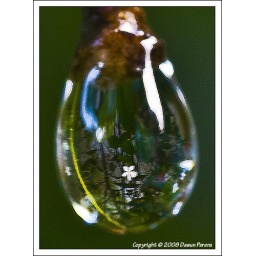
Leaning to macro..The tree and a white flower can be seen in the reflection of the drop..